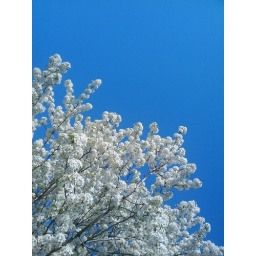
those colours are untampered. the sky was crayola blue this morning, and the blooms exploded against it.